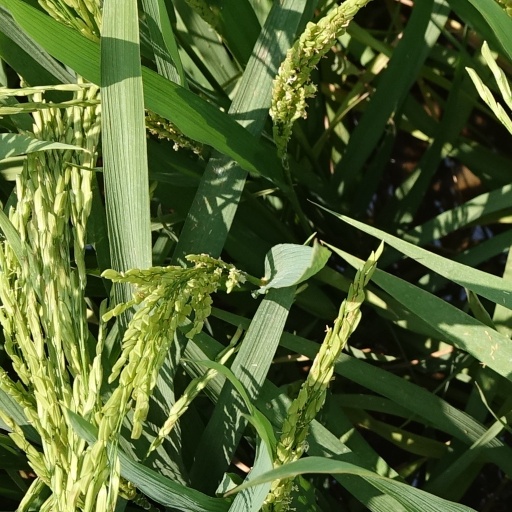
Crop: rice